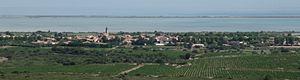
Village de Mireval (Hérault, France) et une partie de son vignoble
Le muscat de Mireval est un vin doux naturel produit dans le département français de l'Hérault en région Occitanie.
Mireval est une commune française située dans le département de l'Hérault en région Occitanie. Depuis le 31 décembre 2002, elle fait partie de la communauté d'agglomération Sète Agglopôle Méditerranée.